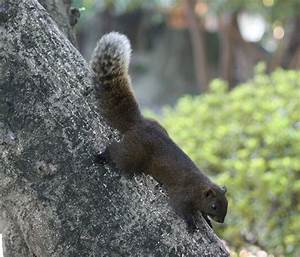
Label: scoiattolo